Moon

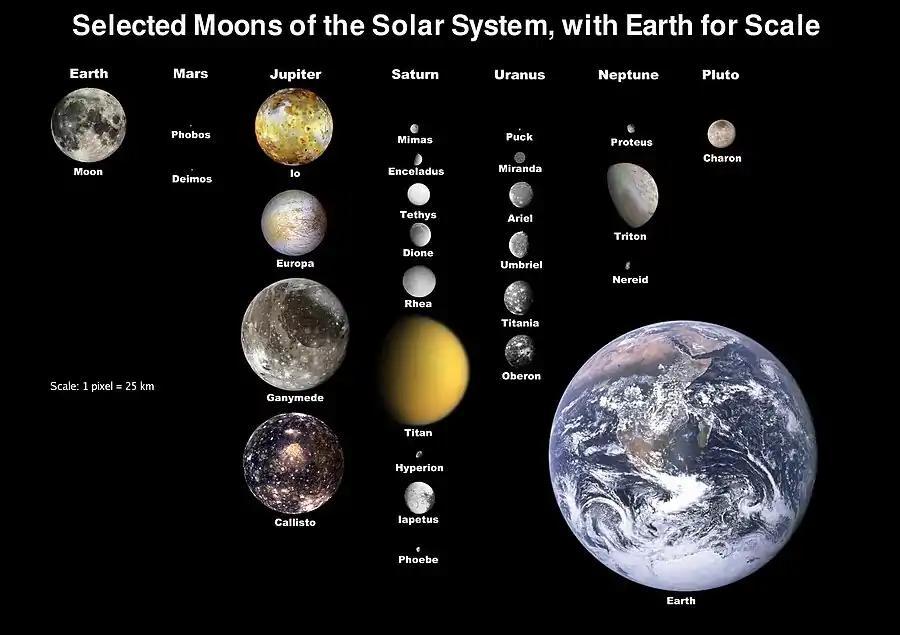
Size comparison of the main moons of the Solar System with Earth to scale. Nineteen moons are large enough to be round, several having subsurface oceans and one, Titan, having a considerable atmosphere.

The Moon is by size and mass the fifth largest natural satellite of the Solar System, categorizable as one of its planetary-mass moons, making it a satellite planet under the geophysical definitions of the term. It is smaller than Mercury and considerably larger than the largest dwarf planet of the Solar System, Pluto. The Moon is the largest natural satellite in the Solar System relative to its primary planet.